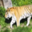
Label: tiger